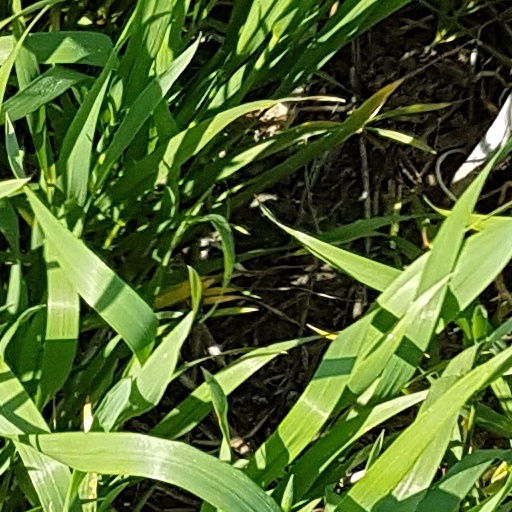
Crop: wheat